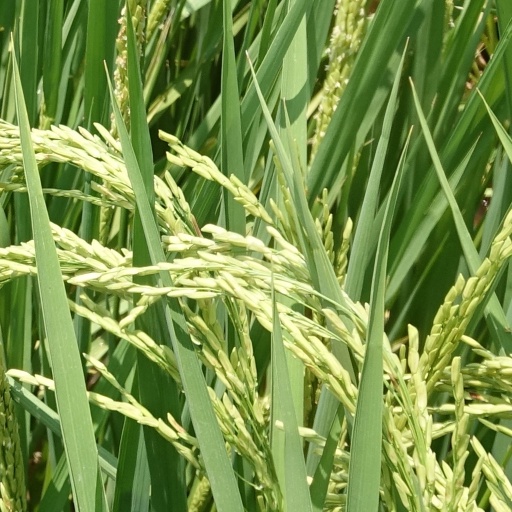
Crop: rice